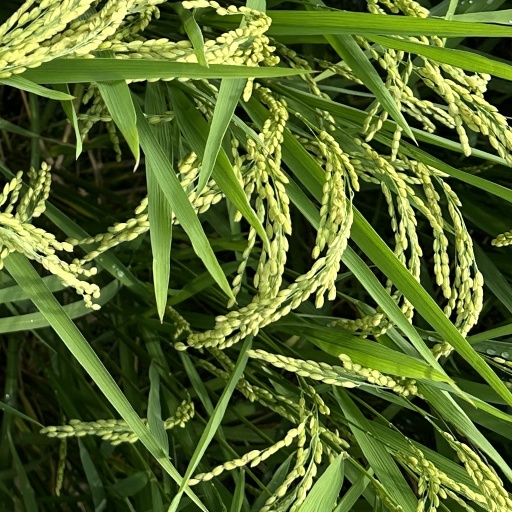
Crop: rice